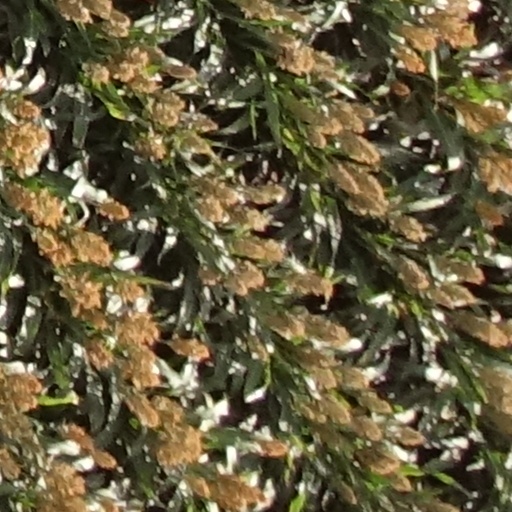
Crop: sorghum